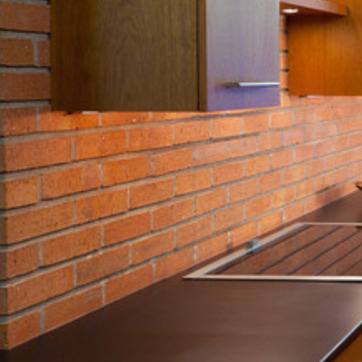
Material: brick